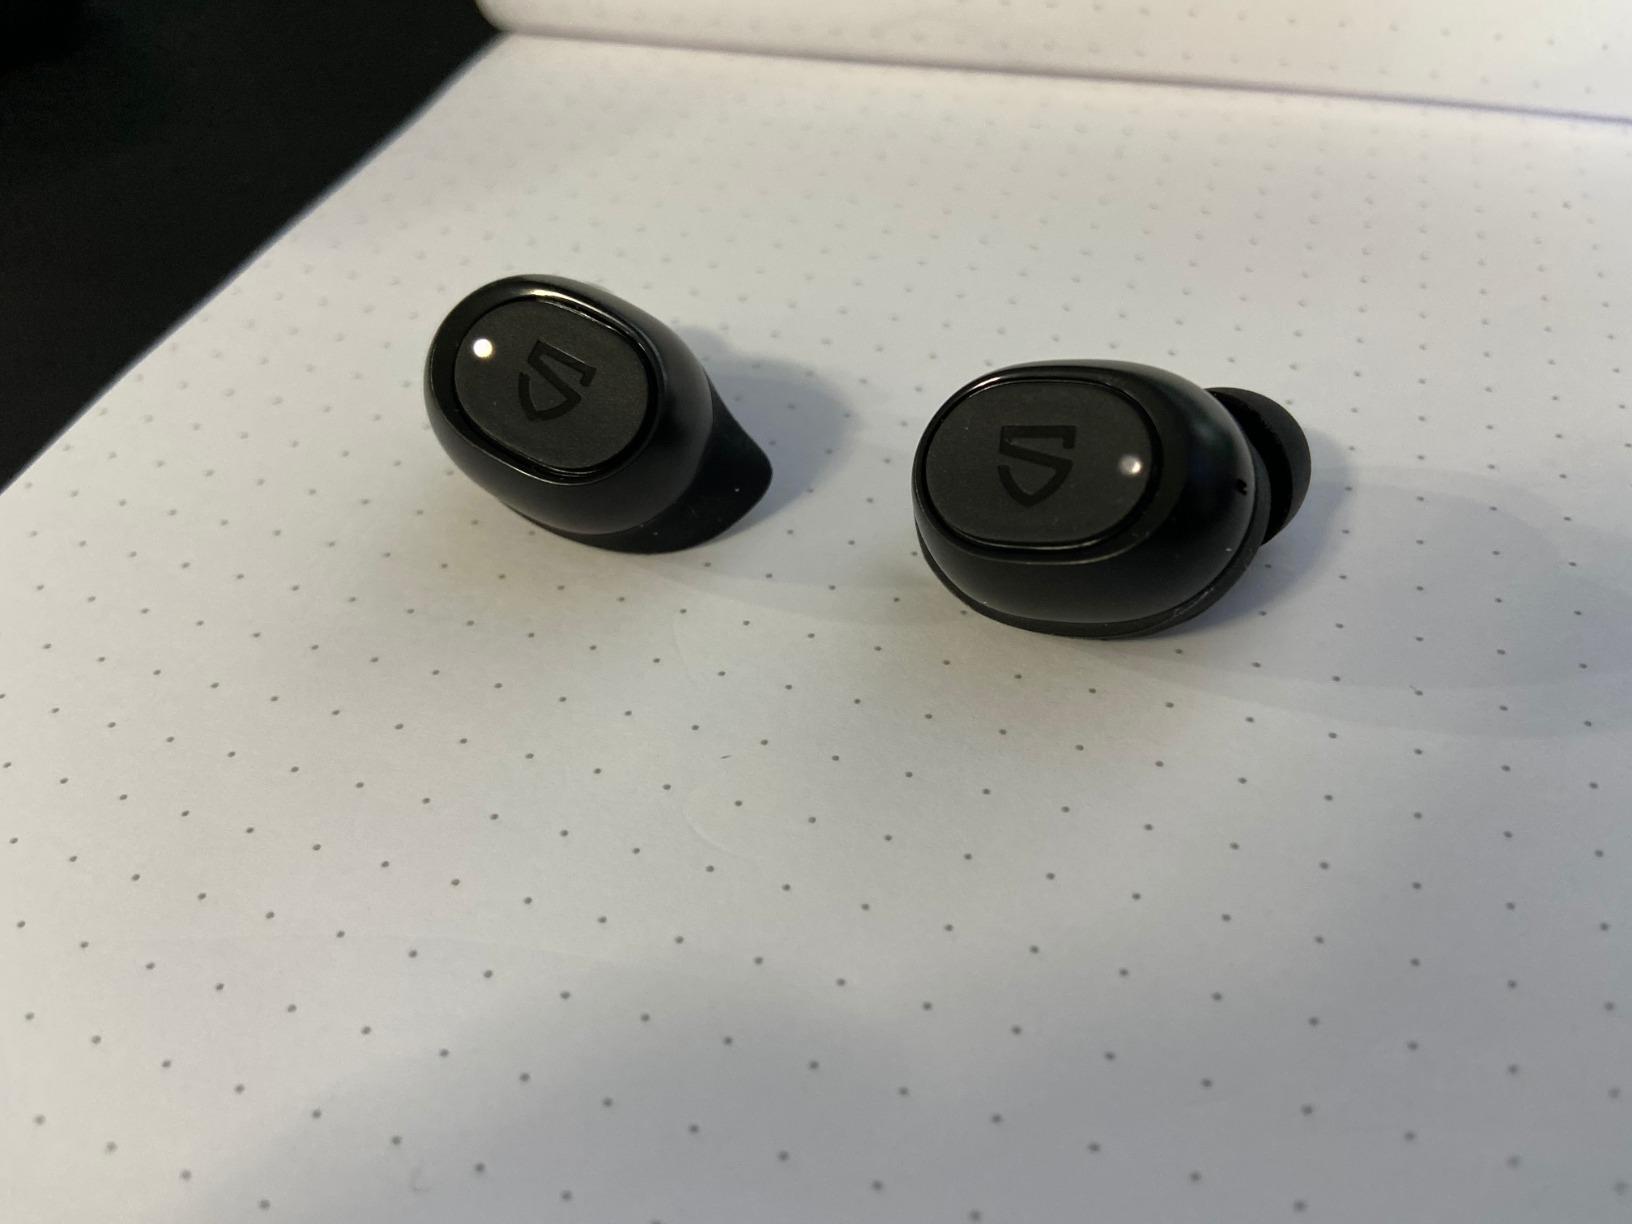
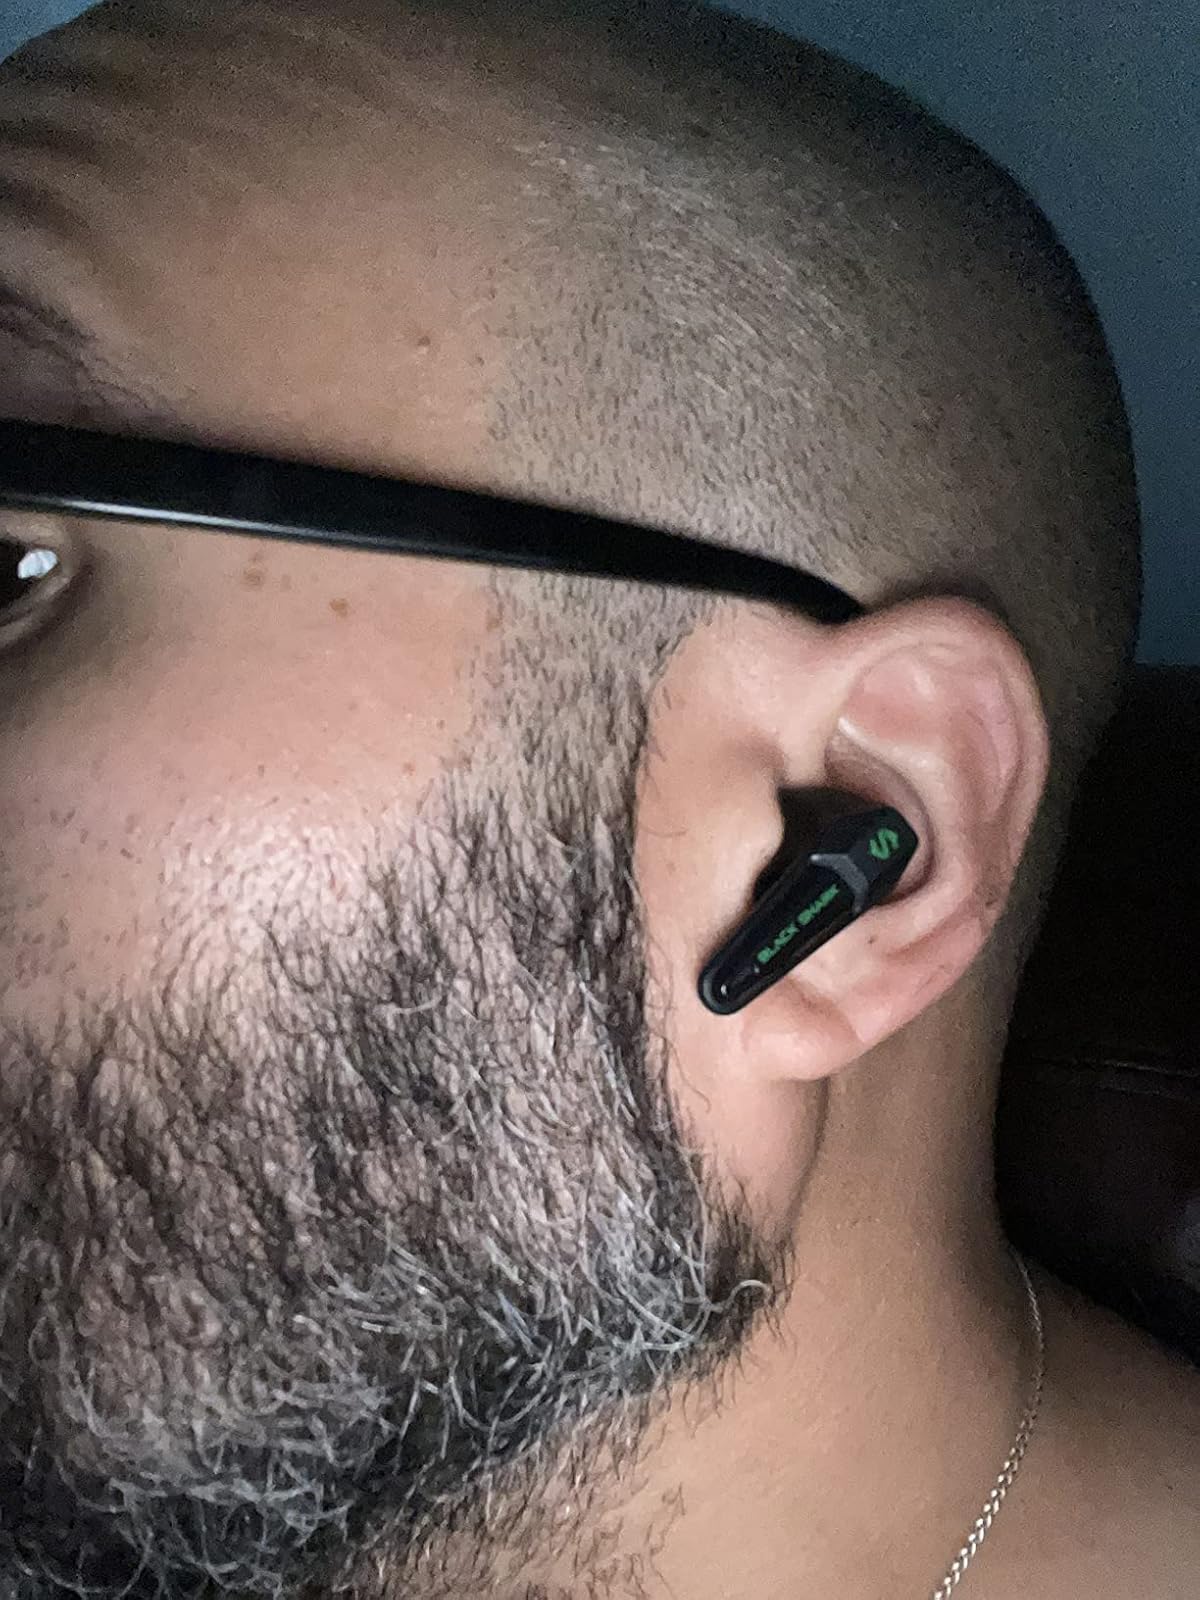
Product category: earbuds
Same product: no